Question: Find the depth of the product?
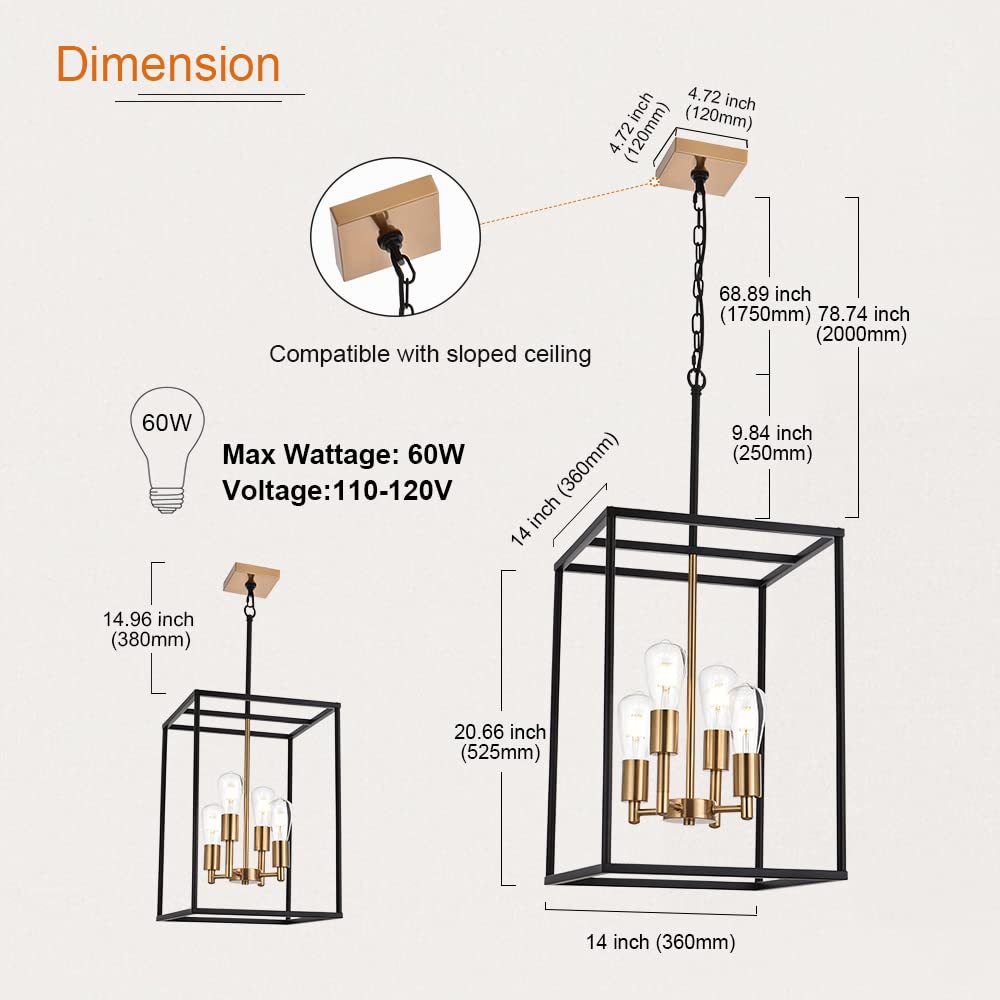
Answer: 14.0 inch